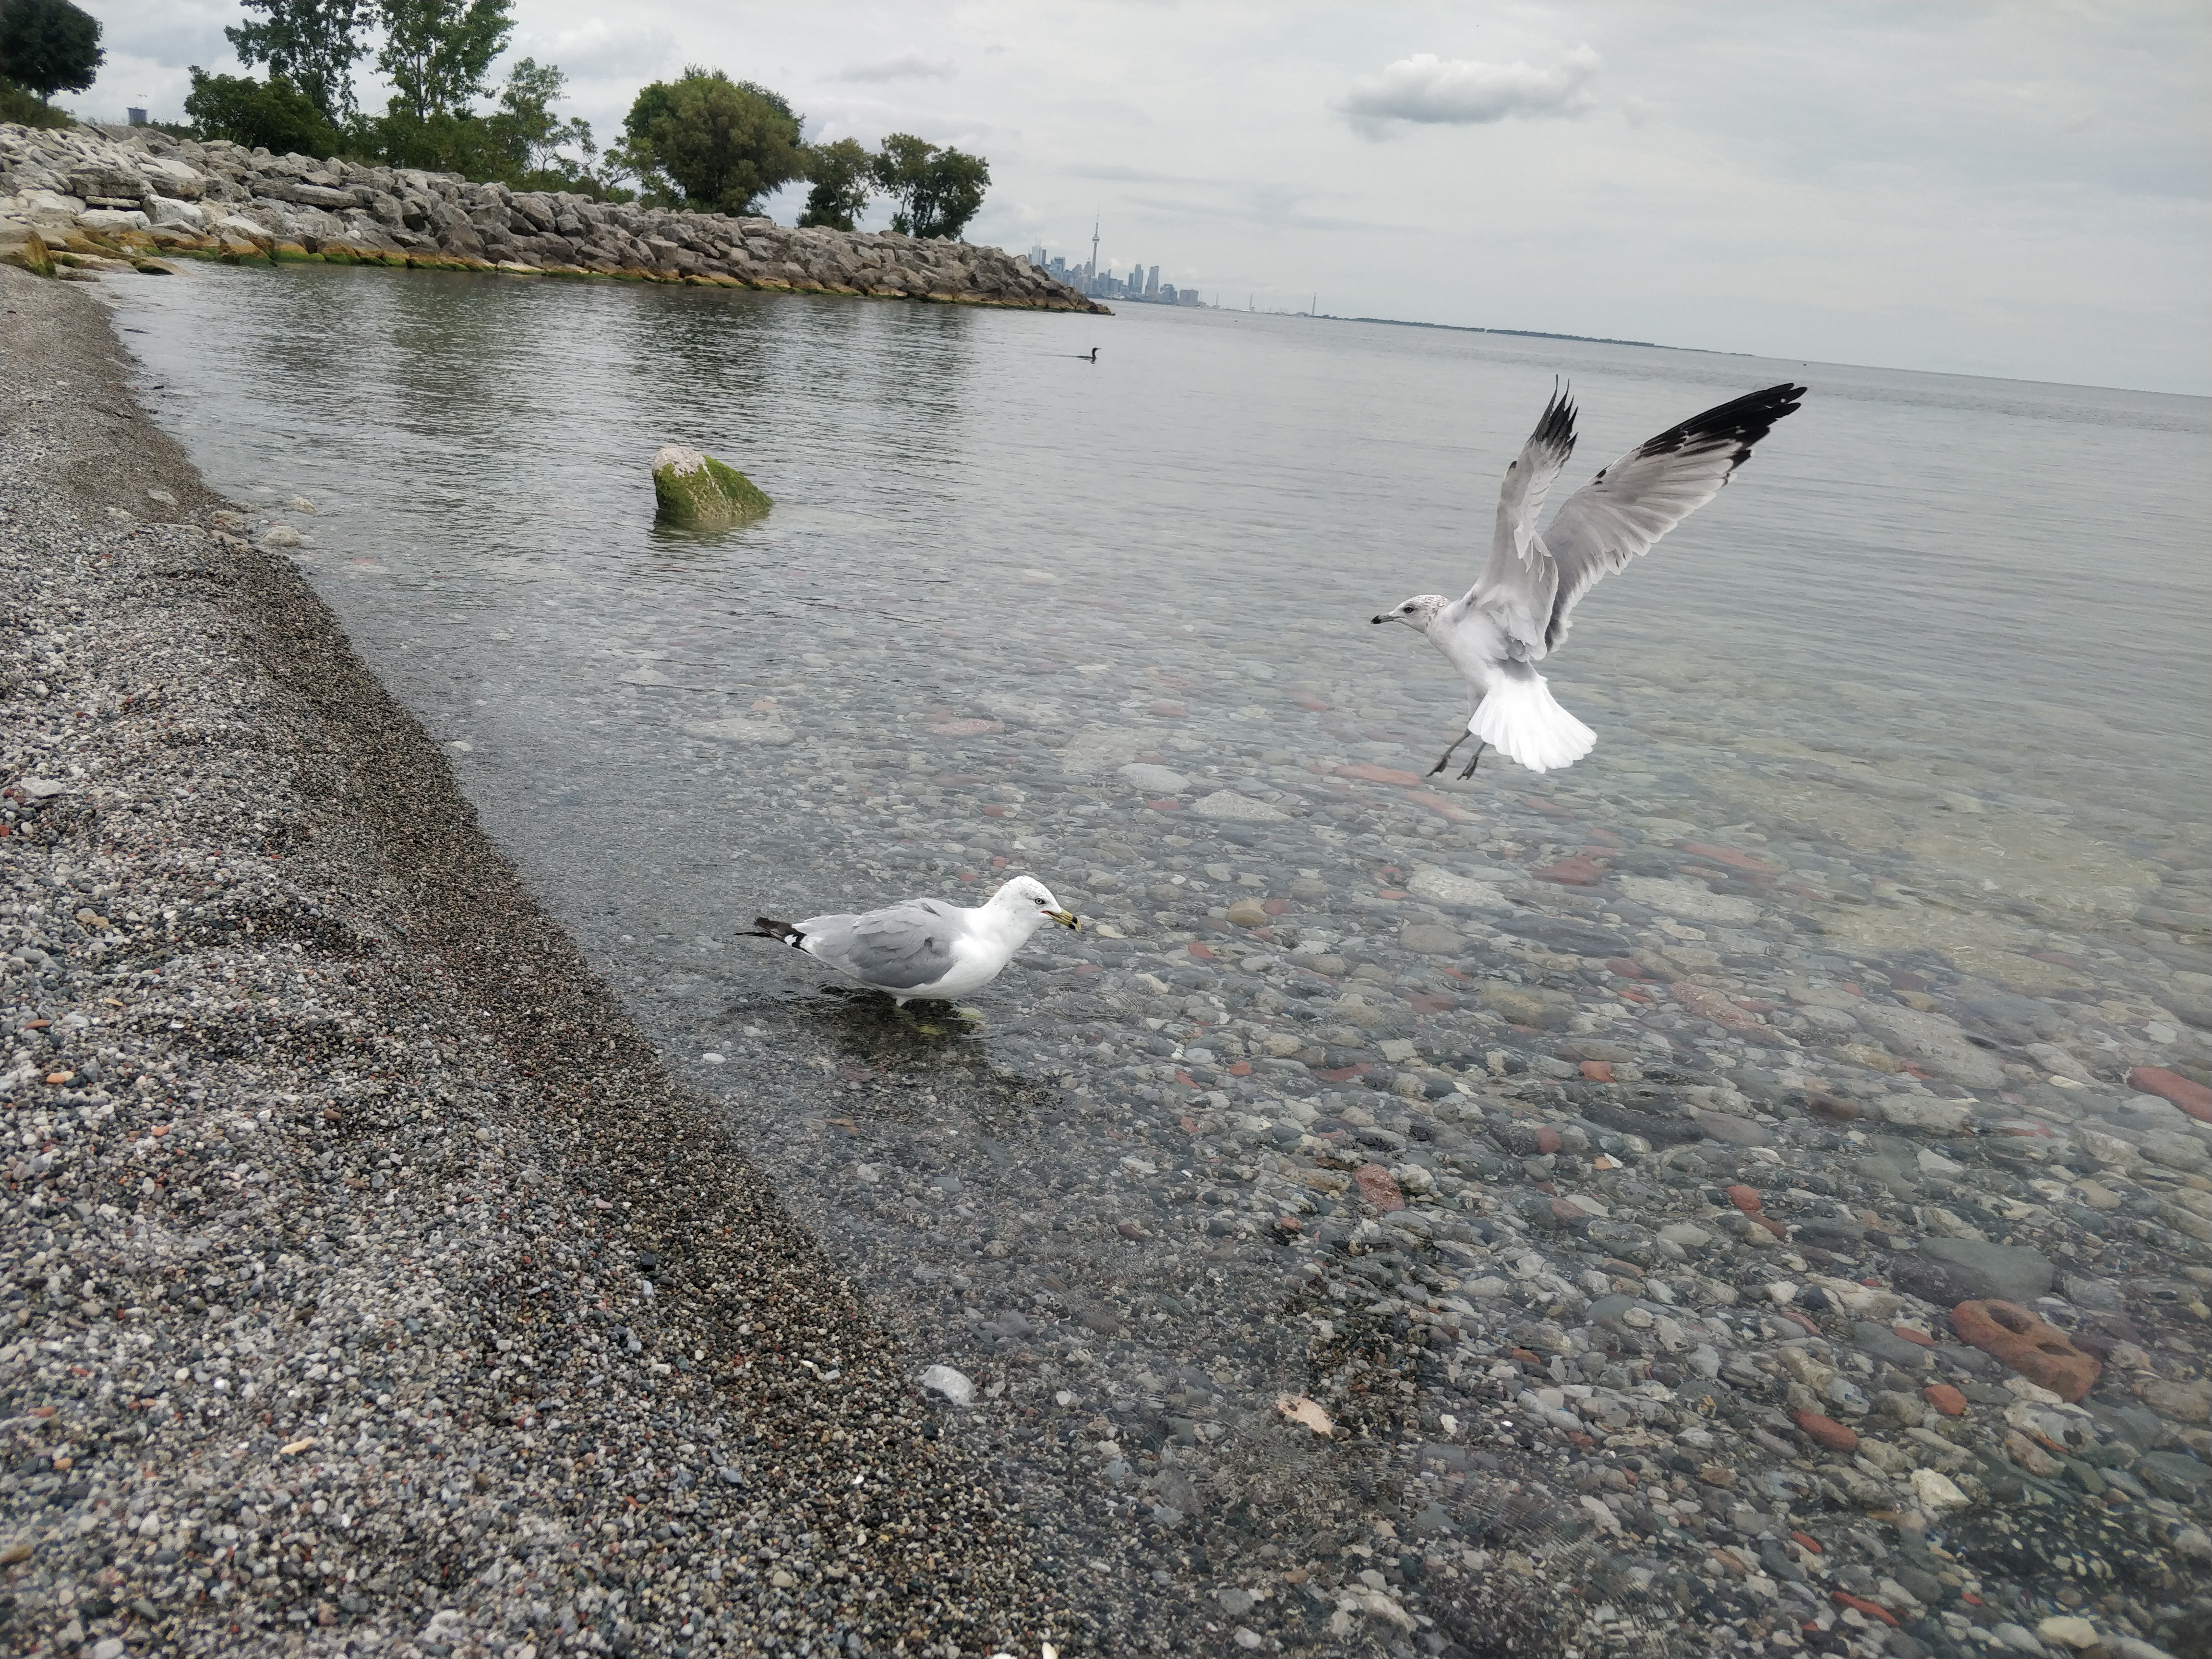
seagulls, lake shore, water, bird, seabird, wing, gull, sea, coast, lake, river, charadriiformes, soil, water bird, european herring gull, ocean, beach, wave